Ricardo E. Latcham

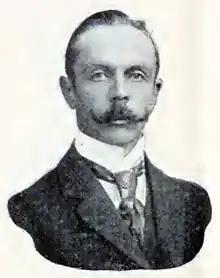
Latcham, circa 1910

Ricardo Eduardo Latcham Cartwright (Thornbury, England, 5 March 1869 – Santiago, Chile, 16 October 1943) was an English-Chilean archaeologist, ethnologist, folklore scholar and teacher.